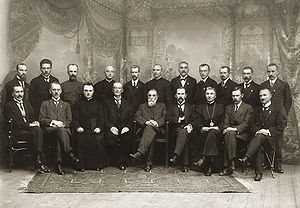
Litauens uafhængighedserklæring / Galleri
Litauens uafhængighedserklæring var et dokument udstedt af Taryba den 16. februar 1918. Dokumentet forkyndte genoprettelsen af et demokratisk, uafhængigt land, Litauen, med Vilnius som hovedstad. Erklæringen blev underskrevet af 20 repræsentanter, under ledelse af Jonas Basanavičius. Uafhængighedserklæringen var det endelige resultat af en række beslutninger, blandt andet de, der blev besluttet på Vilnius-konferencen og i Loven af 8. januar. Vejen til erklæringen var lang og kompliceret, fordi det Tyske kejserrige pressede Taryba til at alliere sig med dem. Taryba måtte omhyggeligt beslutte nye ting, og undgå at provokere det Tyske kejserrige, hvis tropper stadig var i Litauen, og det Litauiske folk, som havde store forventninger.